Robbie Baldwin

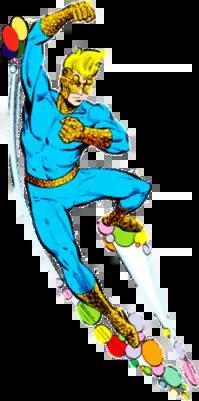
Speedball on the cover of "Speedball" #6 (February 1989) by Steve Ditko.

Robert "Robbie" Baldwin is a superhero appearing in American comic books published by Marvel Comics. Created by artist Steve Ditko and writer Tom DeFalco, the character first appeared in "The Amazing Spider-Man Annual" #22 (January 1988) originally known as Speedball, as well as in "" #10 (January 2007) as Penance.